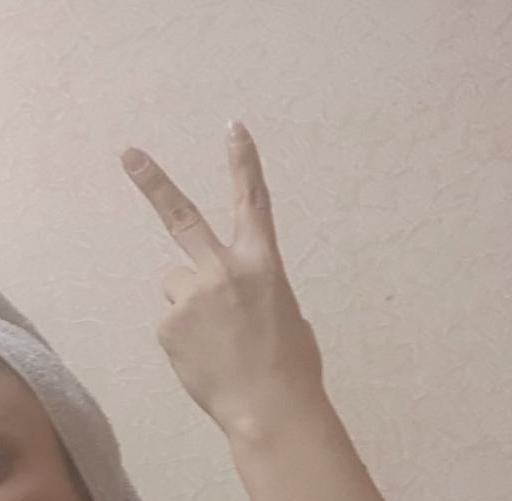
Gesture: peace_inverted